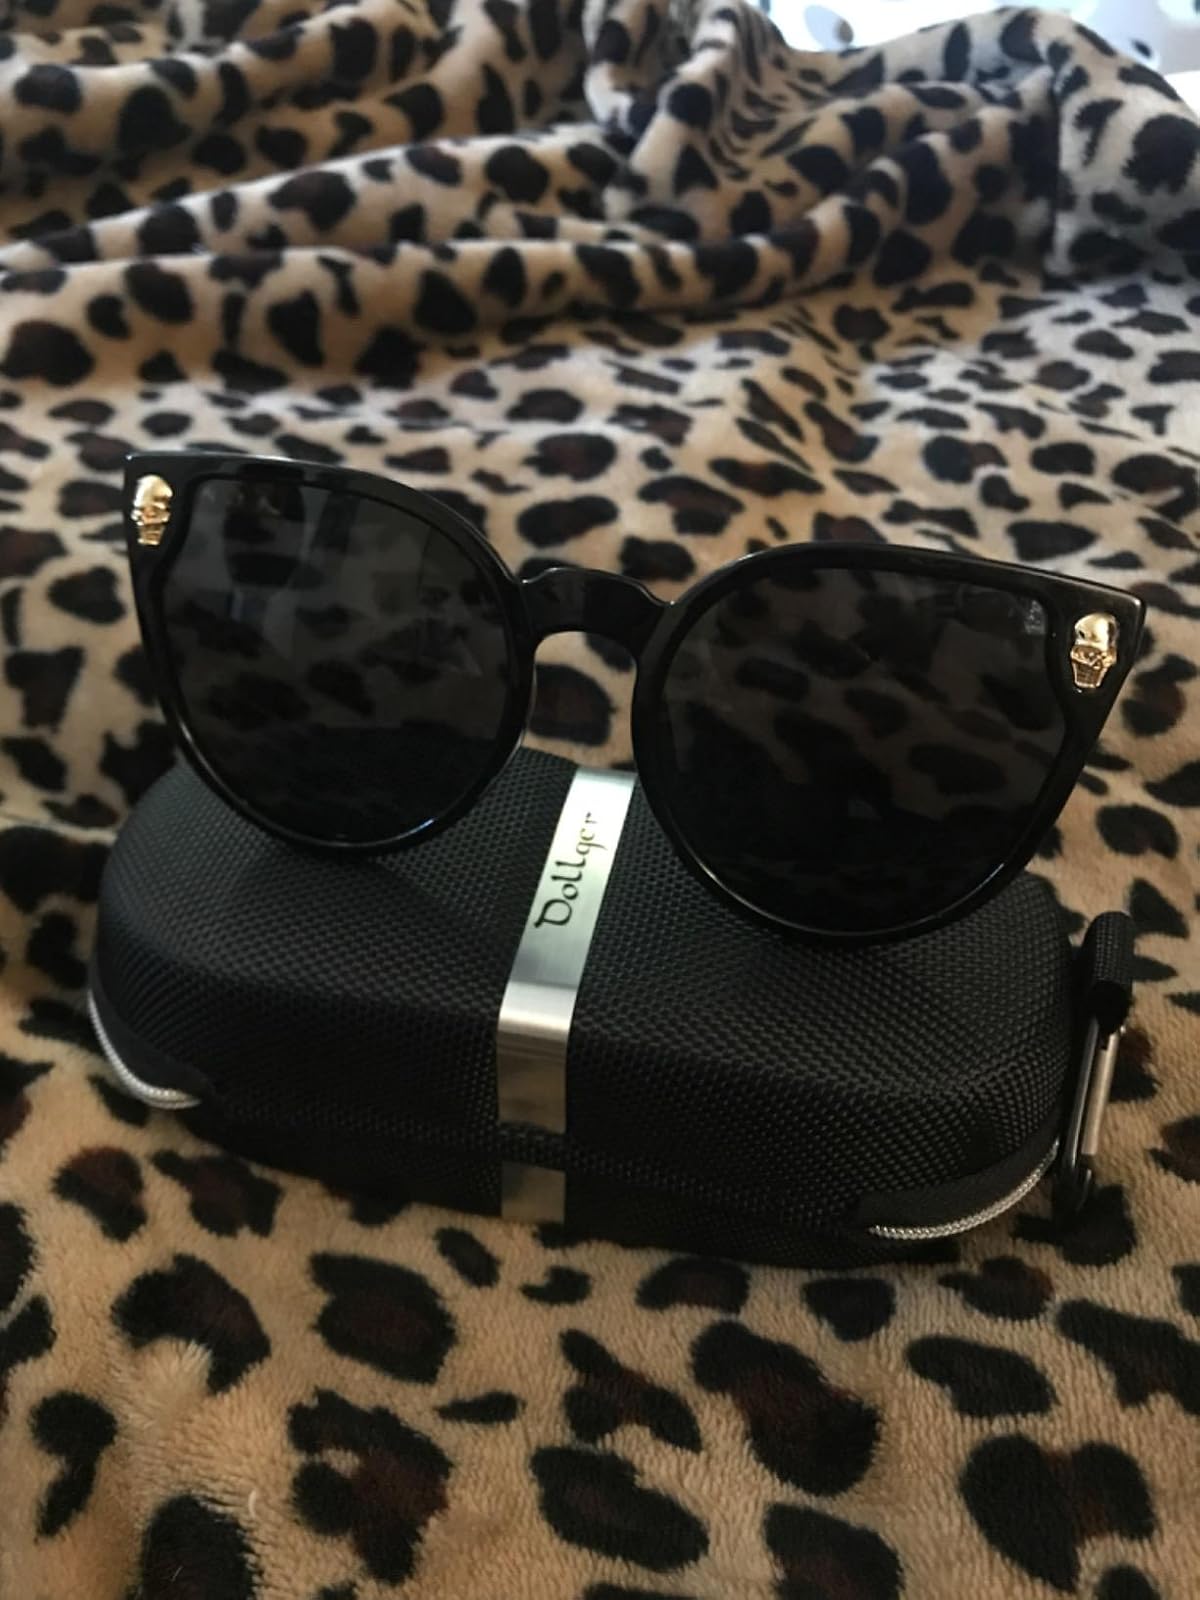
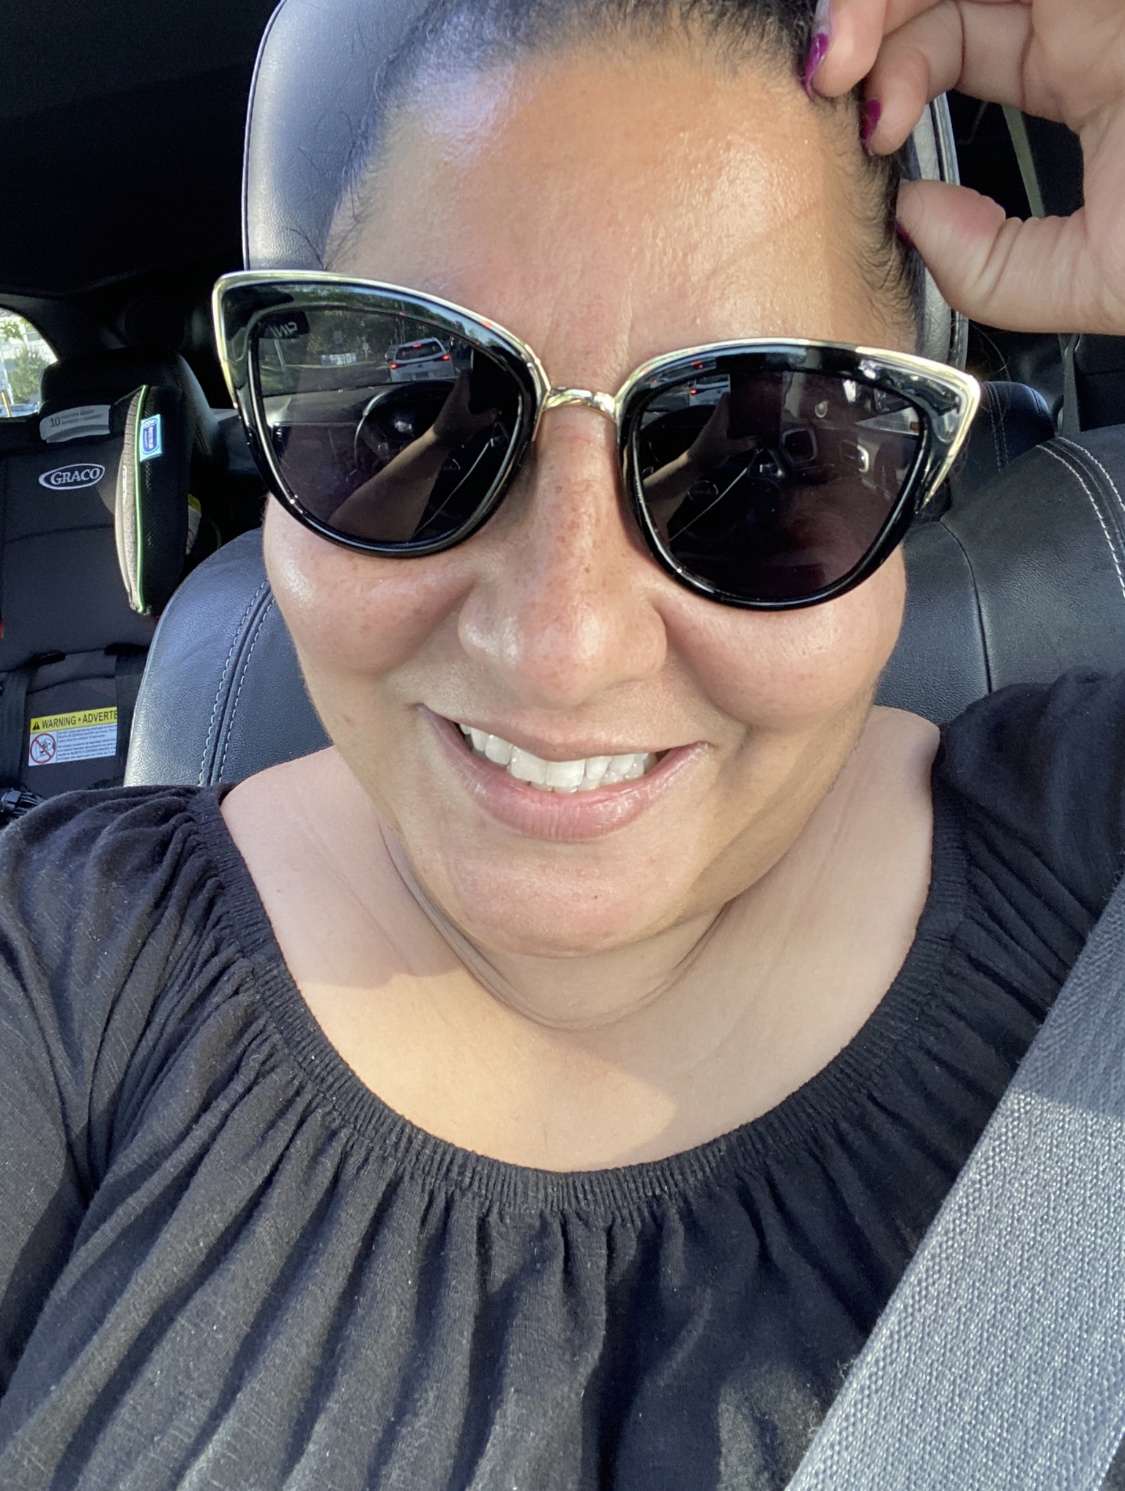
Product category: accessories_sunglasses
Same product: no